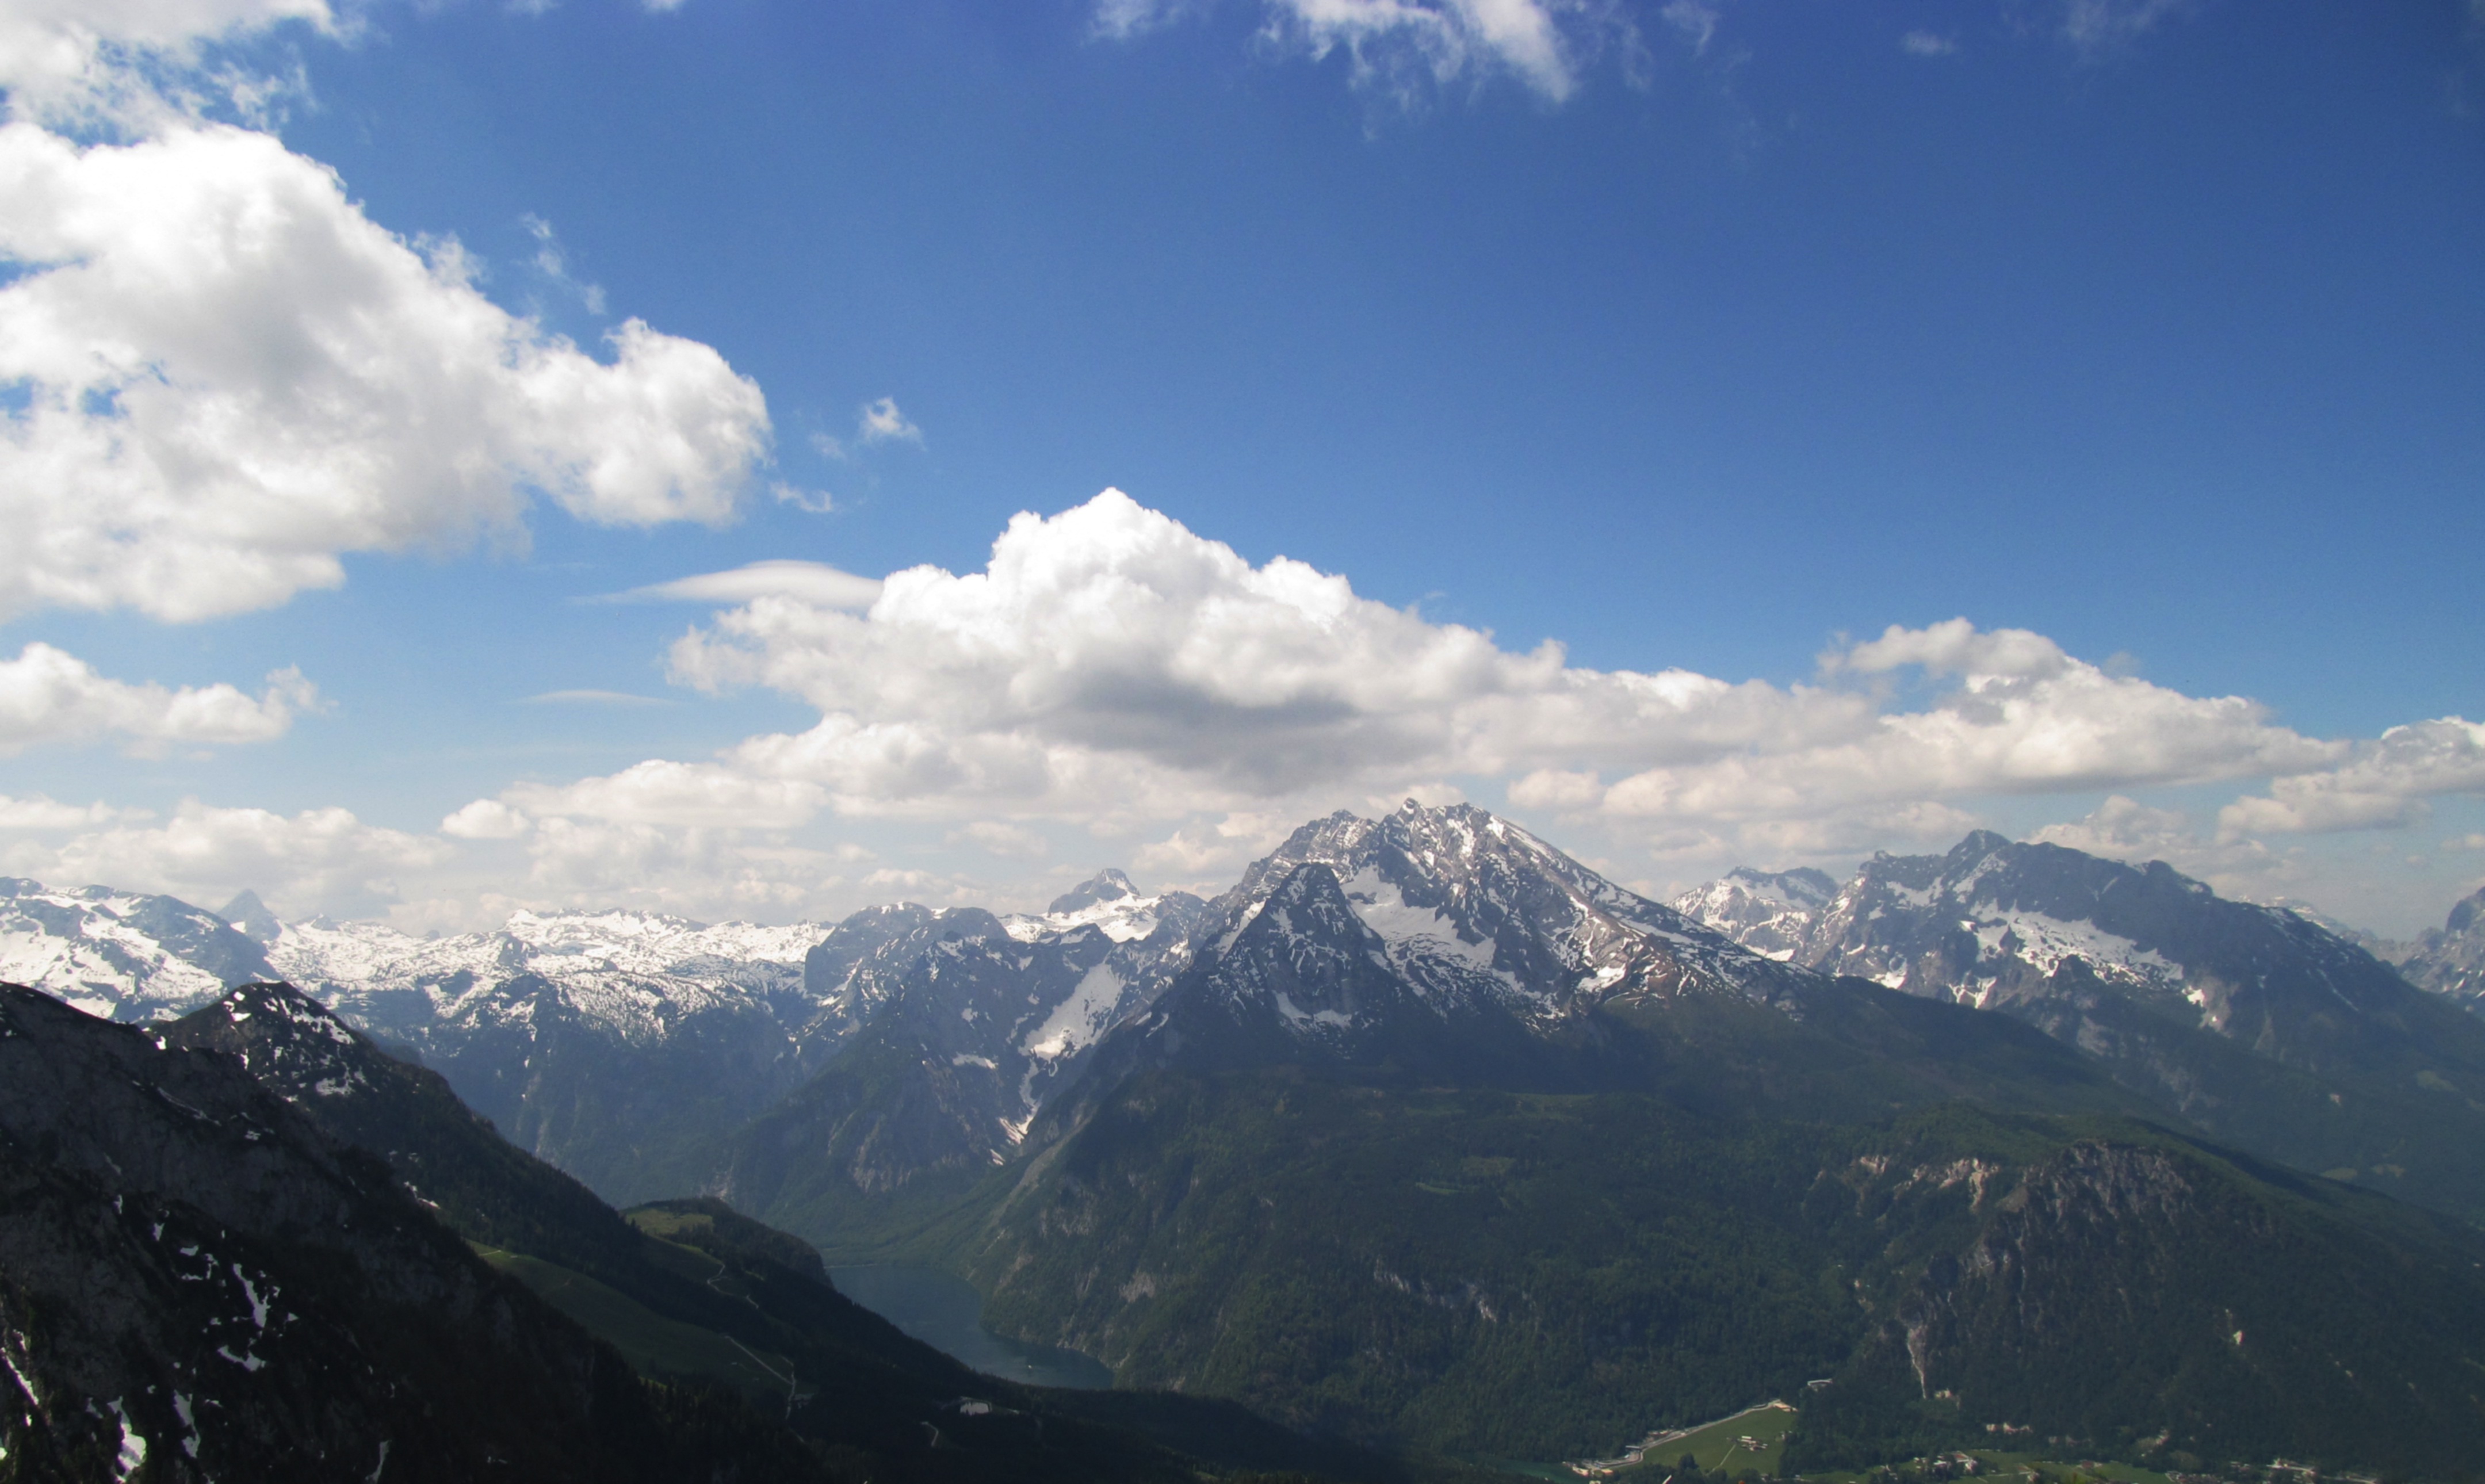
landscape, nature, mountain, snow, cloud, sky, hill, view, mountain range, panorama, alpine, ridge, summit, mountain landscape, mountains, alps, plateau, fell, viewpoint, landform, mountain pass, view of the alps, geographical feature, mountainous landforms